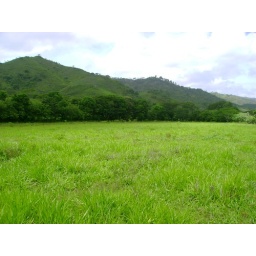
This will be the area in the farm where seven types of fruit trees will be planted